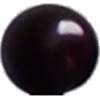
Label: cherry_wax_black